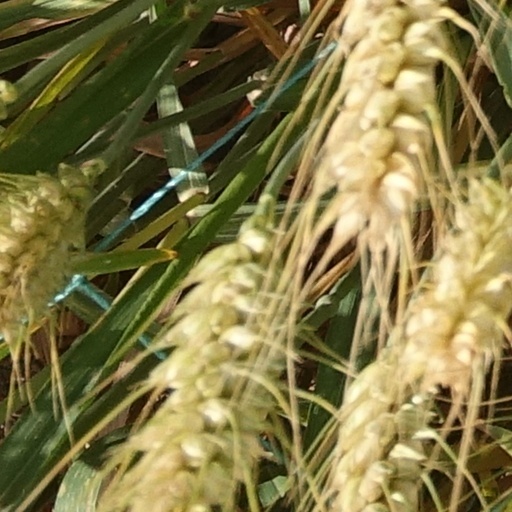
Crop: wheat